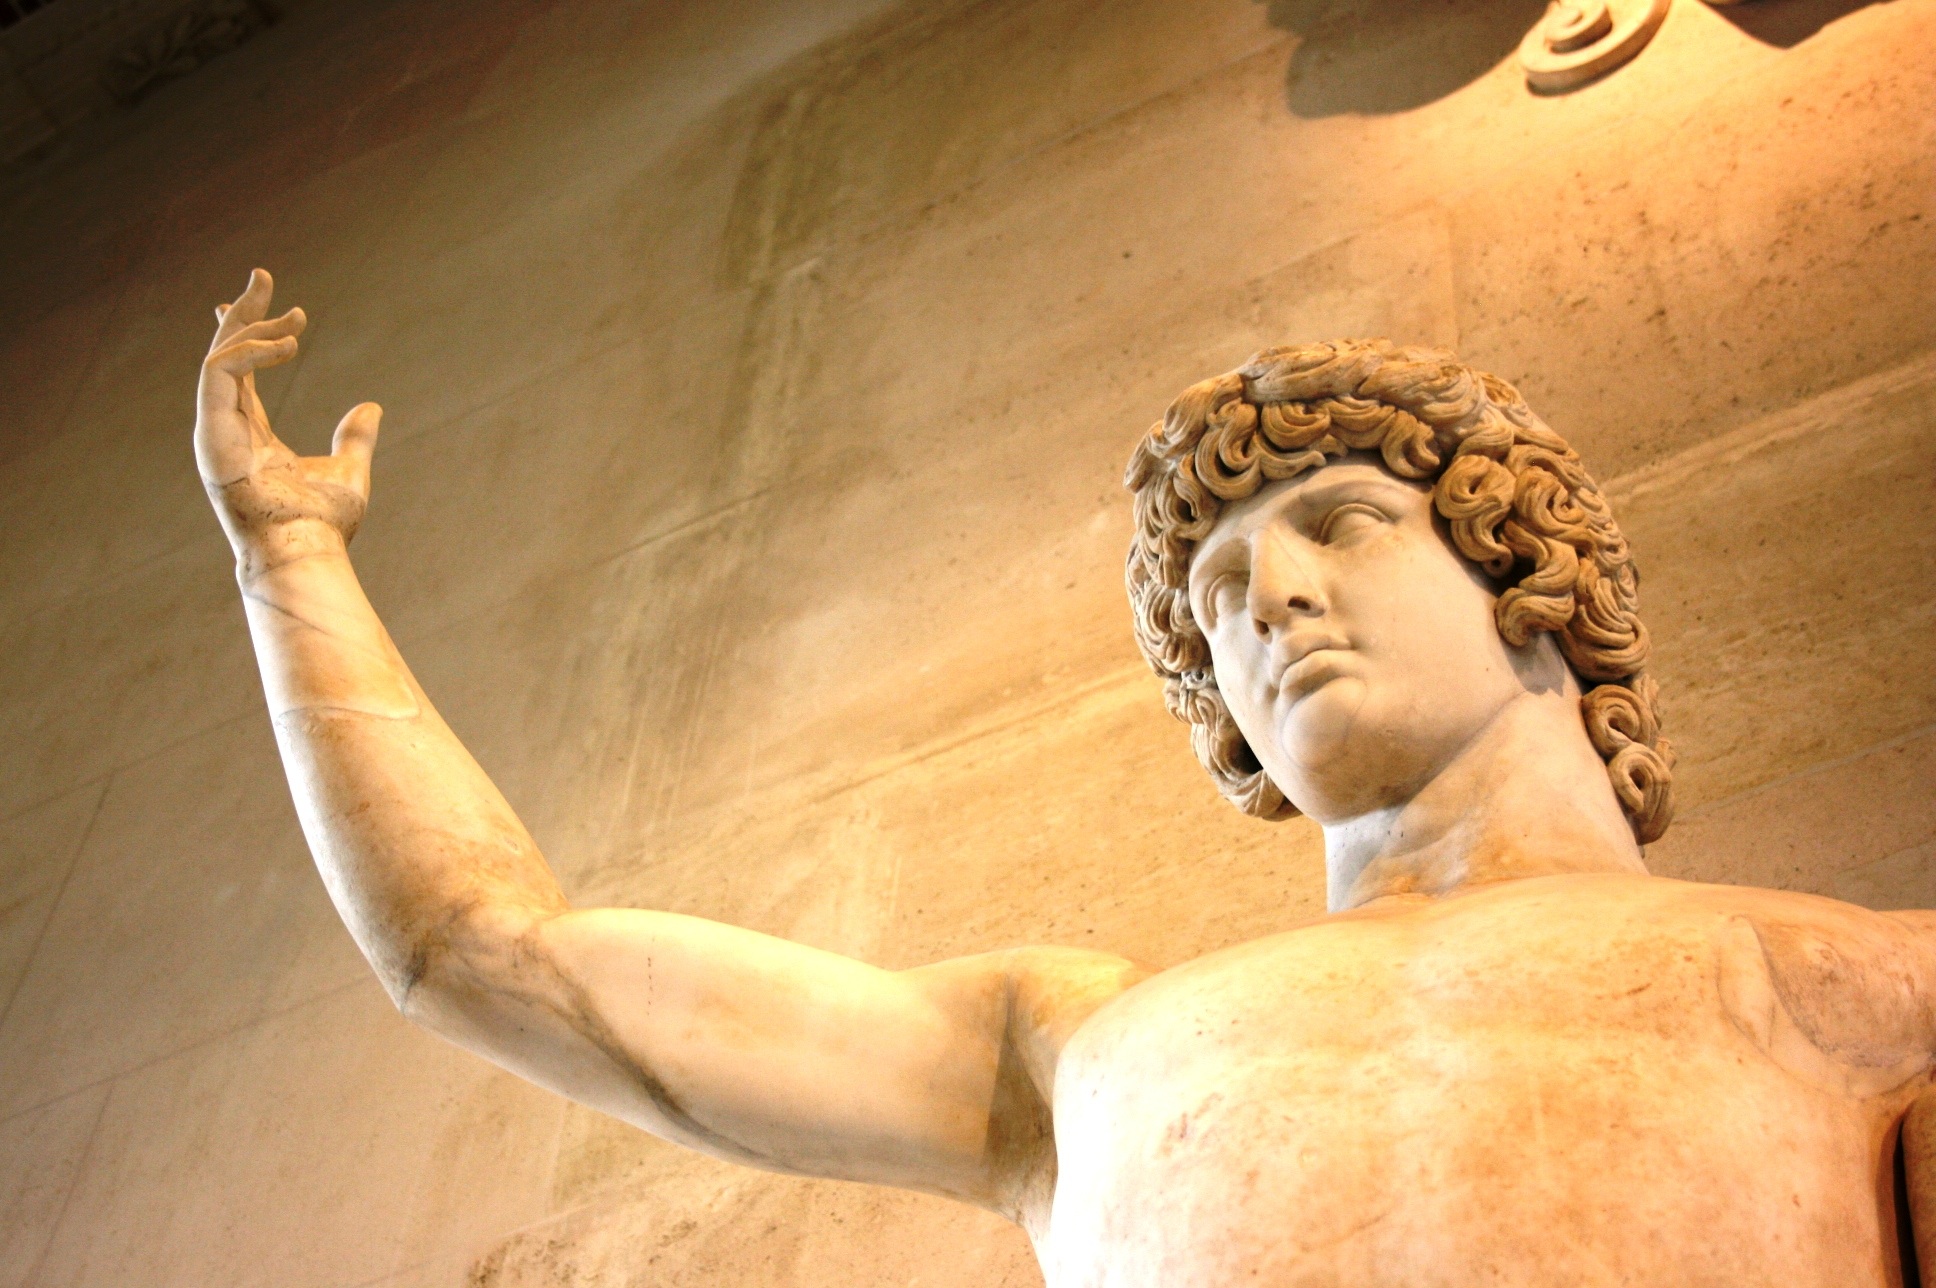
monument, statue, louvre, museum, sculpture, art, temple, marble, image, carving, mythology, ancient history, antinoo